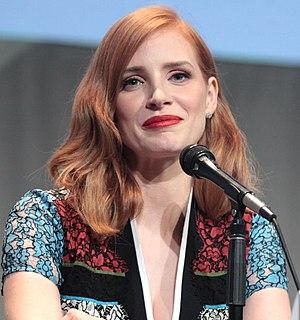
Lilandra Neramani est une extraterrestre Shi'ar évoluant dans l'univers Marvel de la maison d'édition Marvel Comics. Créé par le scénariste Chris Claremont et le dessinateur Dave Cockrum, le personnage de fiction apparaît pour la première fois dans le comic book Uncanny X-Men #97 en février 1976.